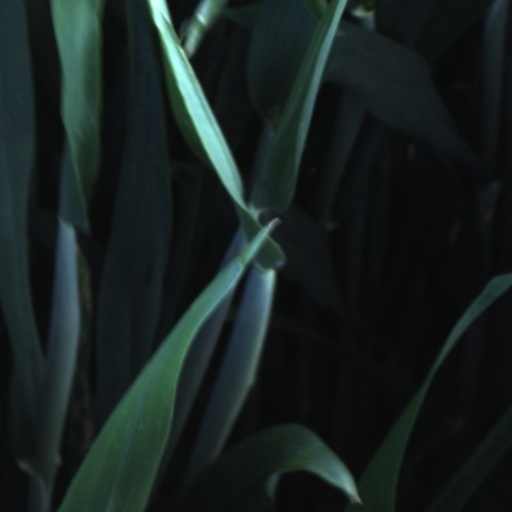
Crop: wheat